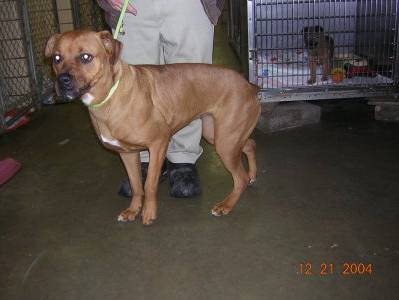
Label: dog